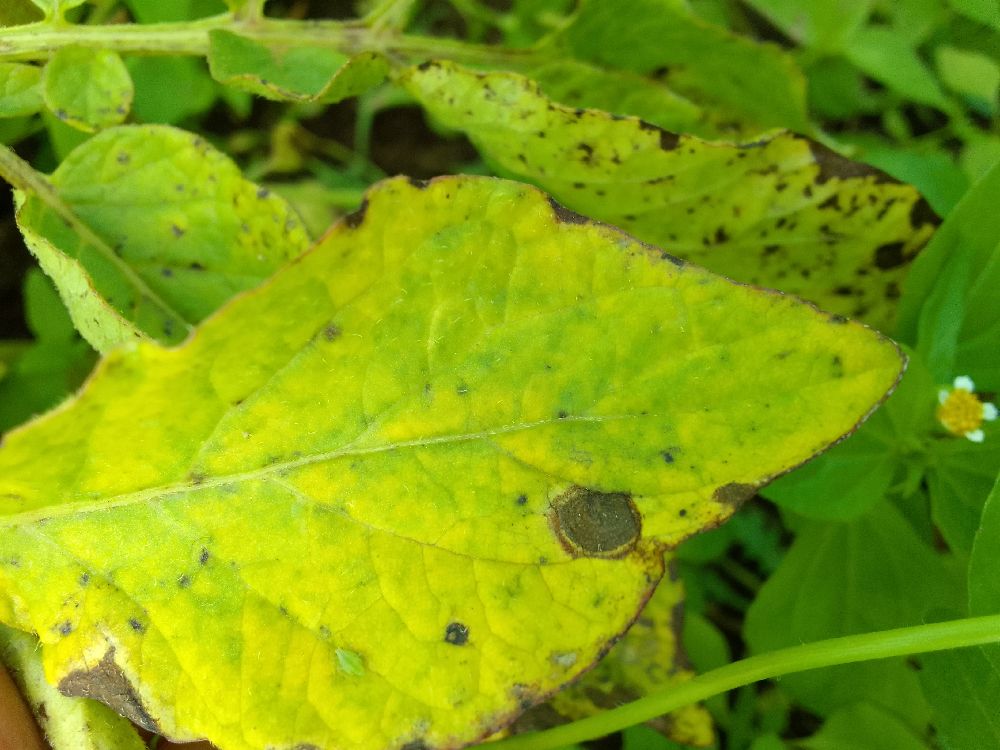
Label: Early blight